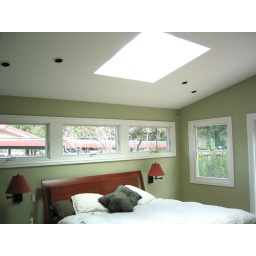
Recessed cans installed over the master bedroom bed